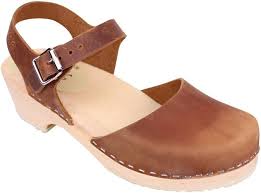
Label: Clog